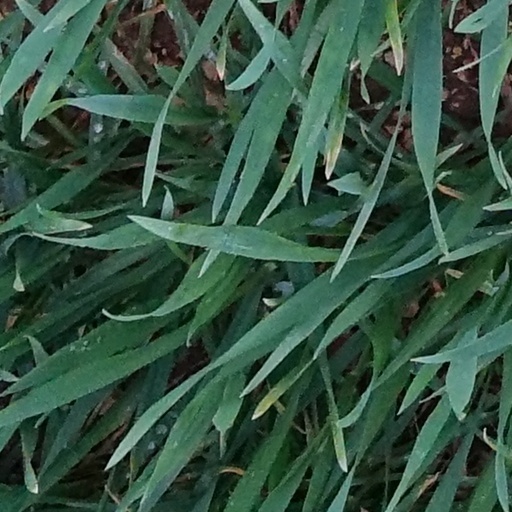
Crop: wheat